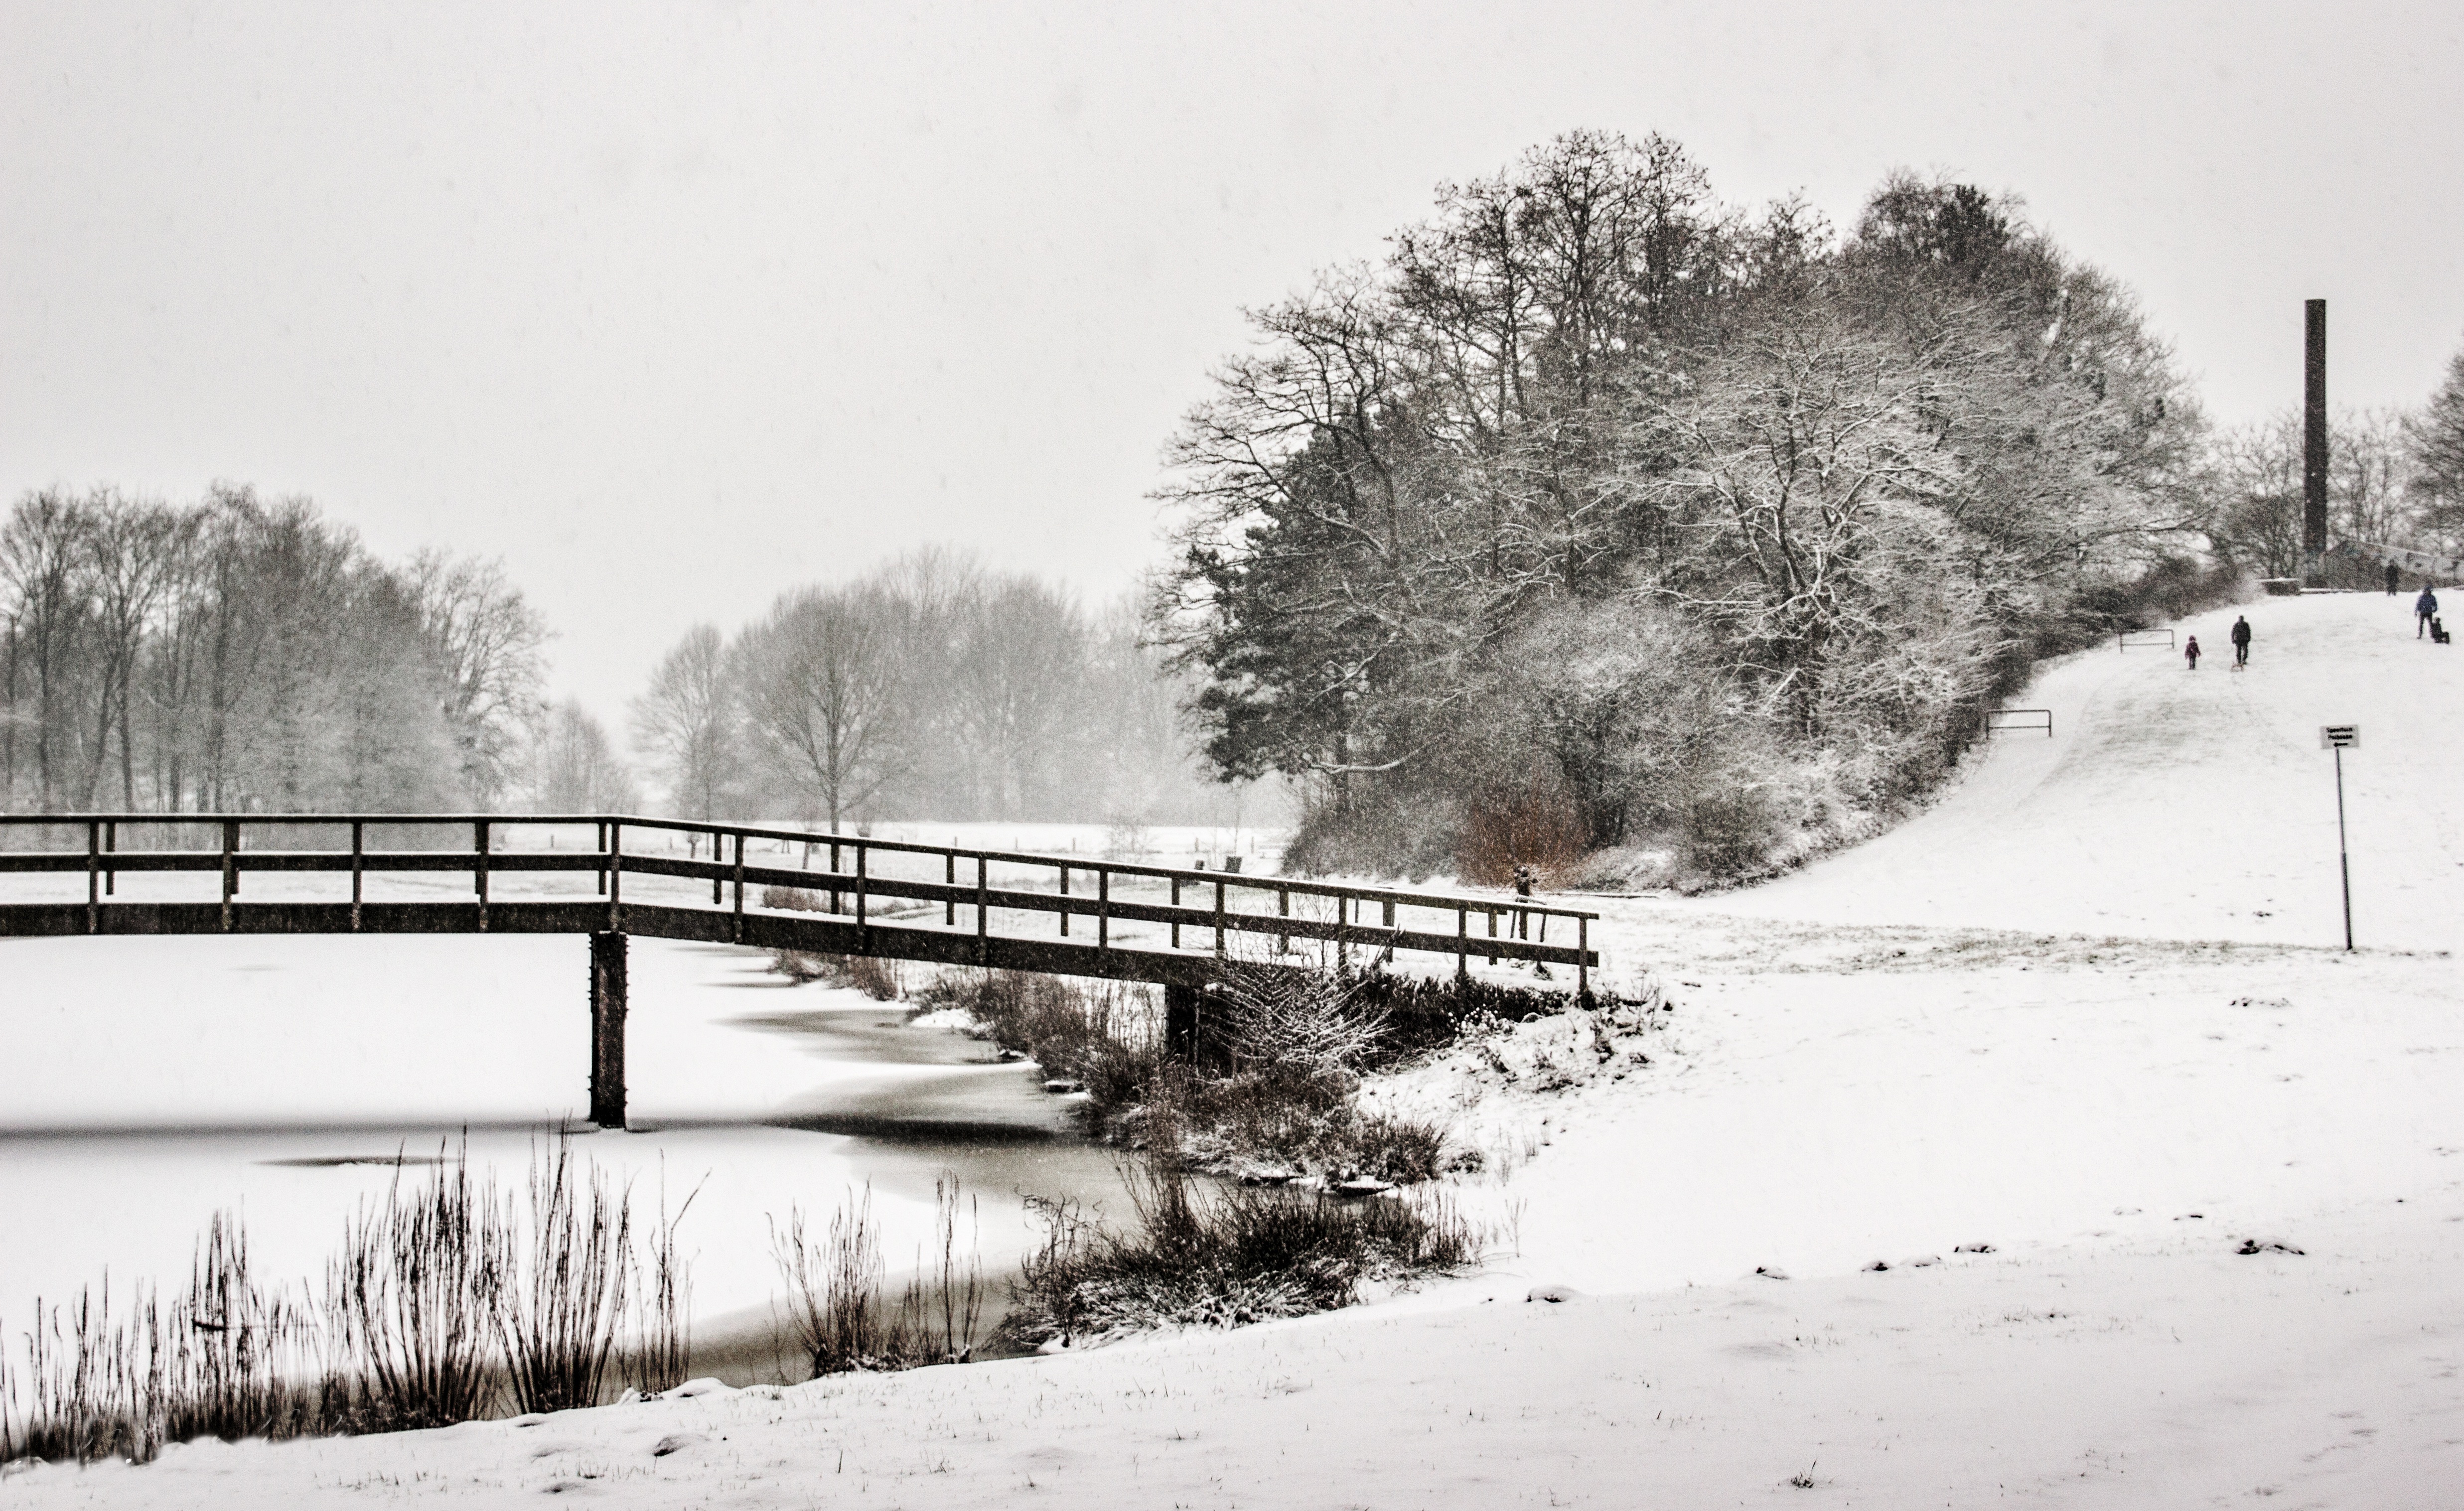
landscape, nature, snow, winter, bridge, morning, frost, river, weather, monochrome, season, waterway, winter landscape, freezing, atmospheric phenomenon